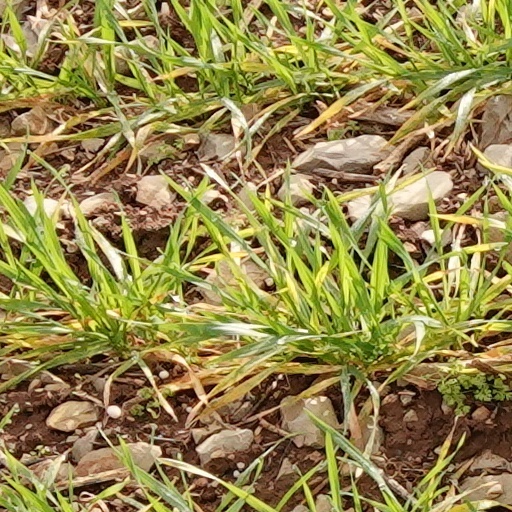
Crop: wheat